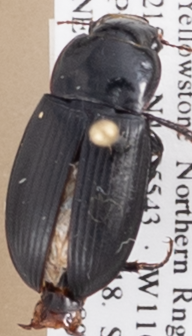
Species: Harpalus laticeps
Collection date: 2018-06-28
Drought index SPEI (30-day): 0.814
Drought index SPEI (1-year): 2.09
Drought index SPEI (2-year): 1.106